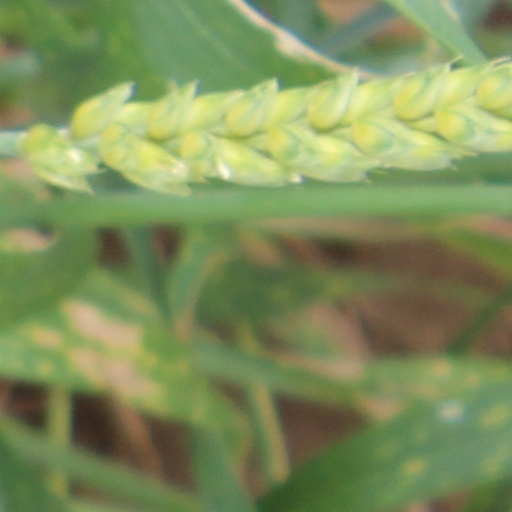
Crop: wheat